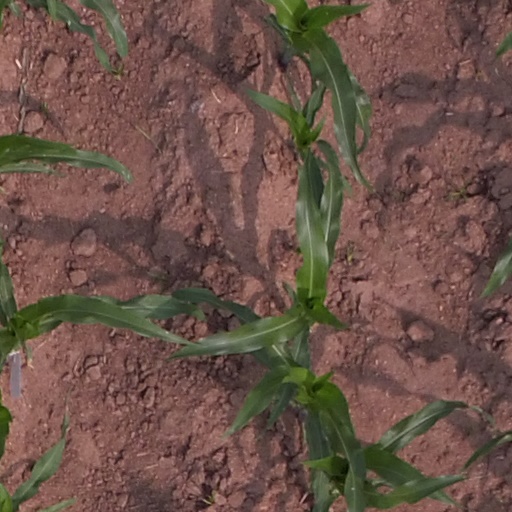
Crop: maize; corn